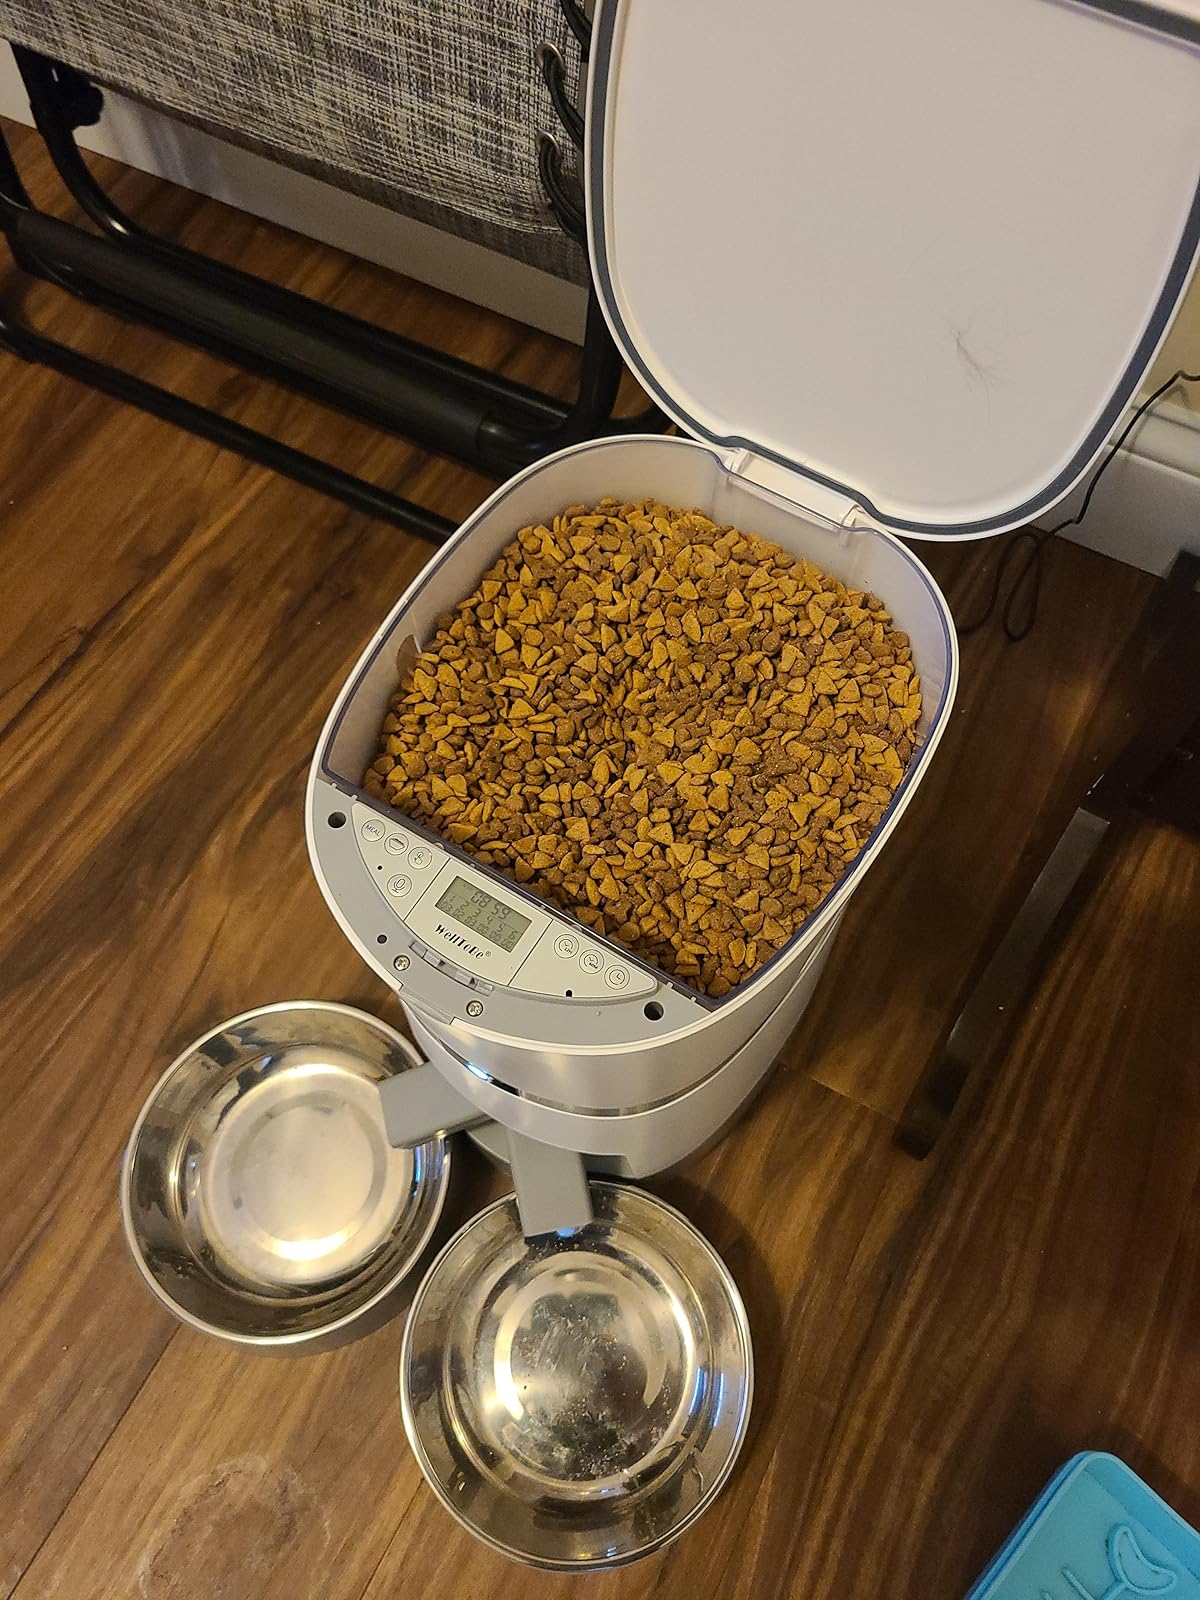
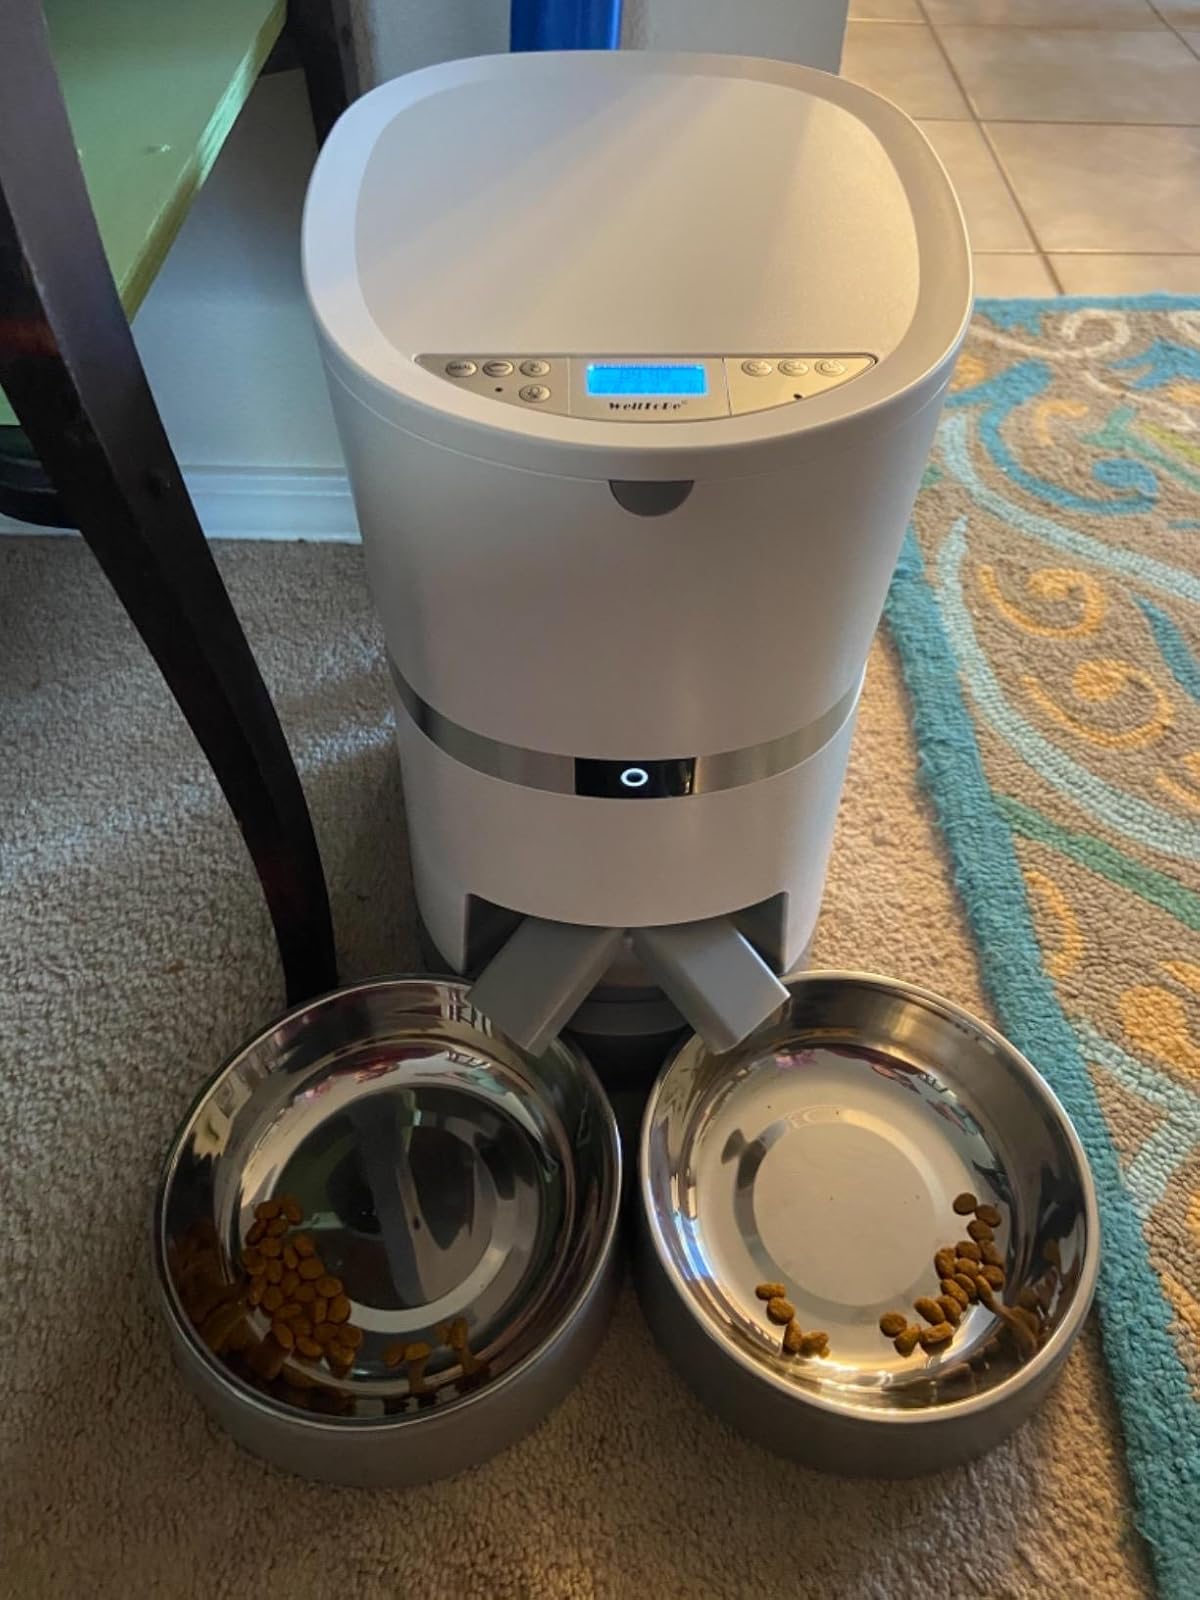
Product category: items_feeder
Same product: yes